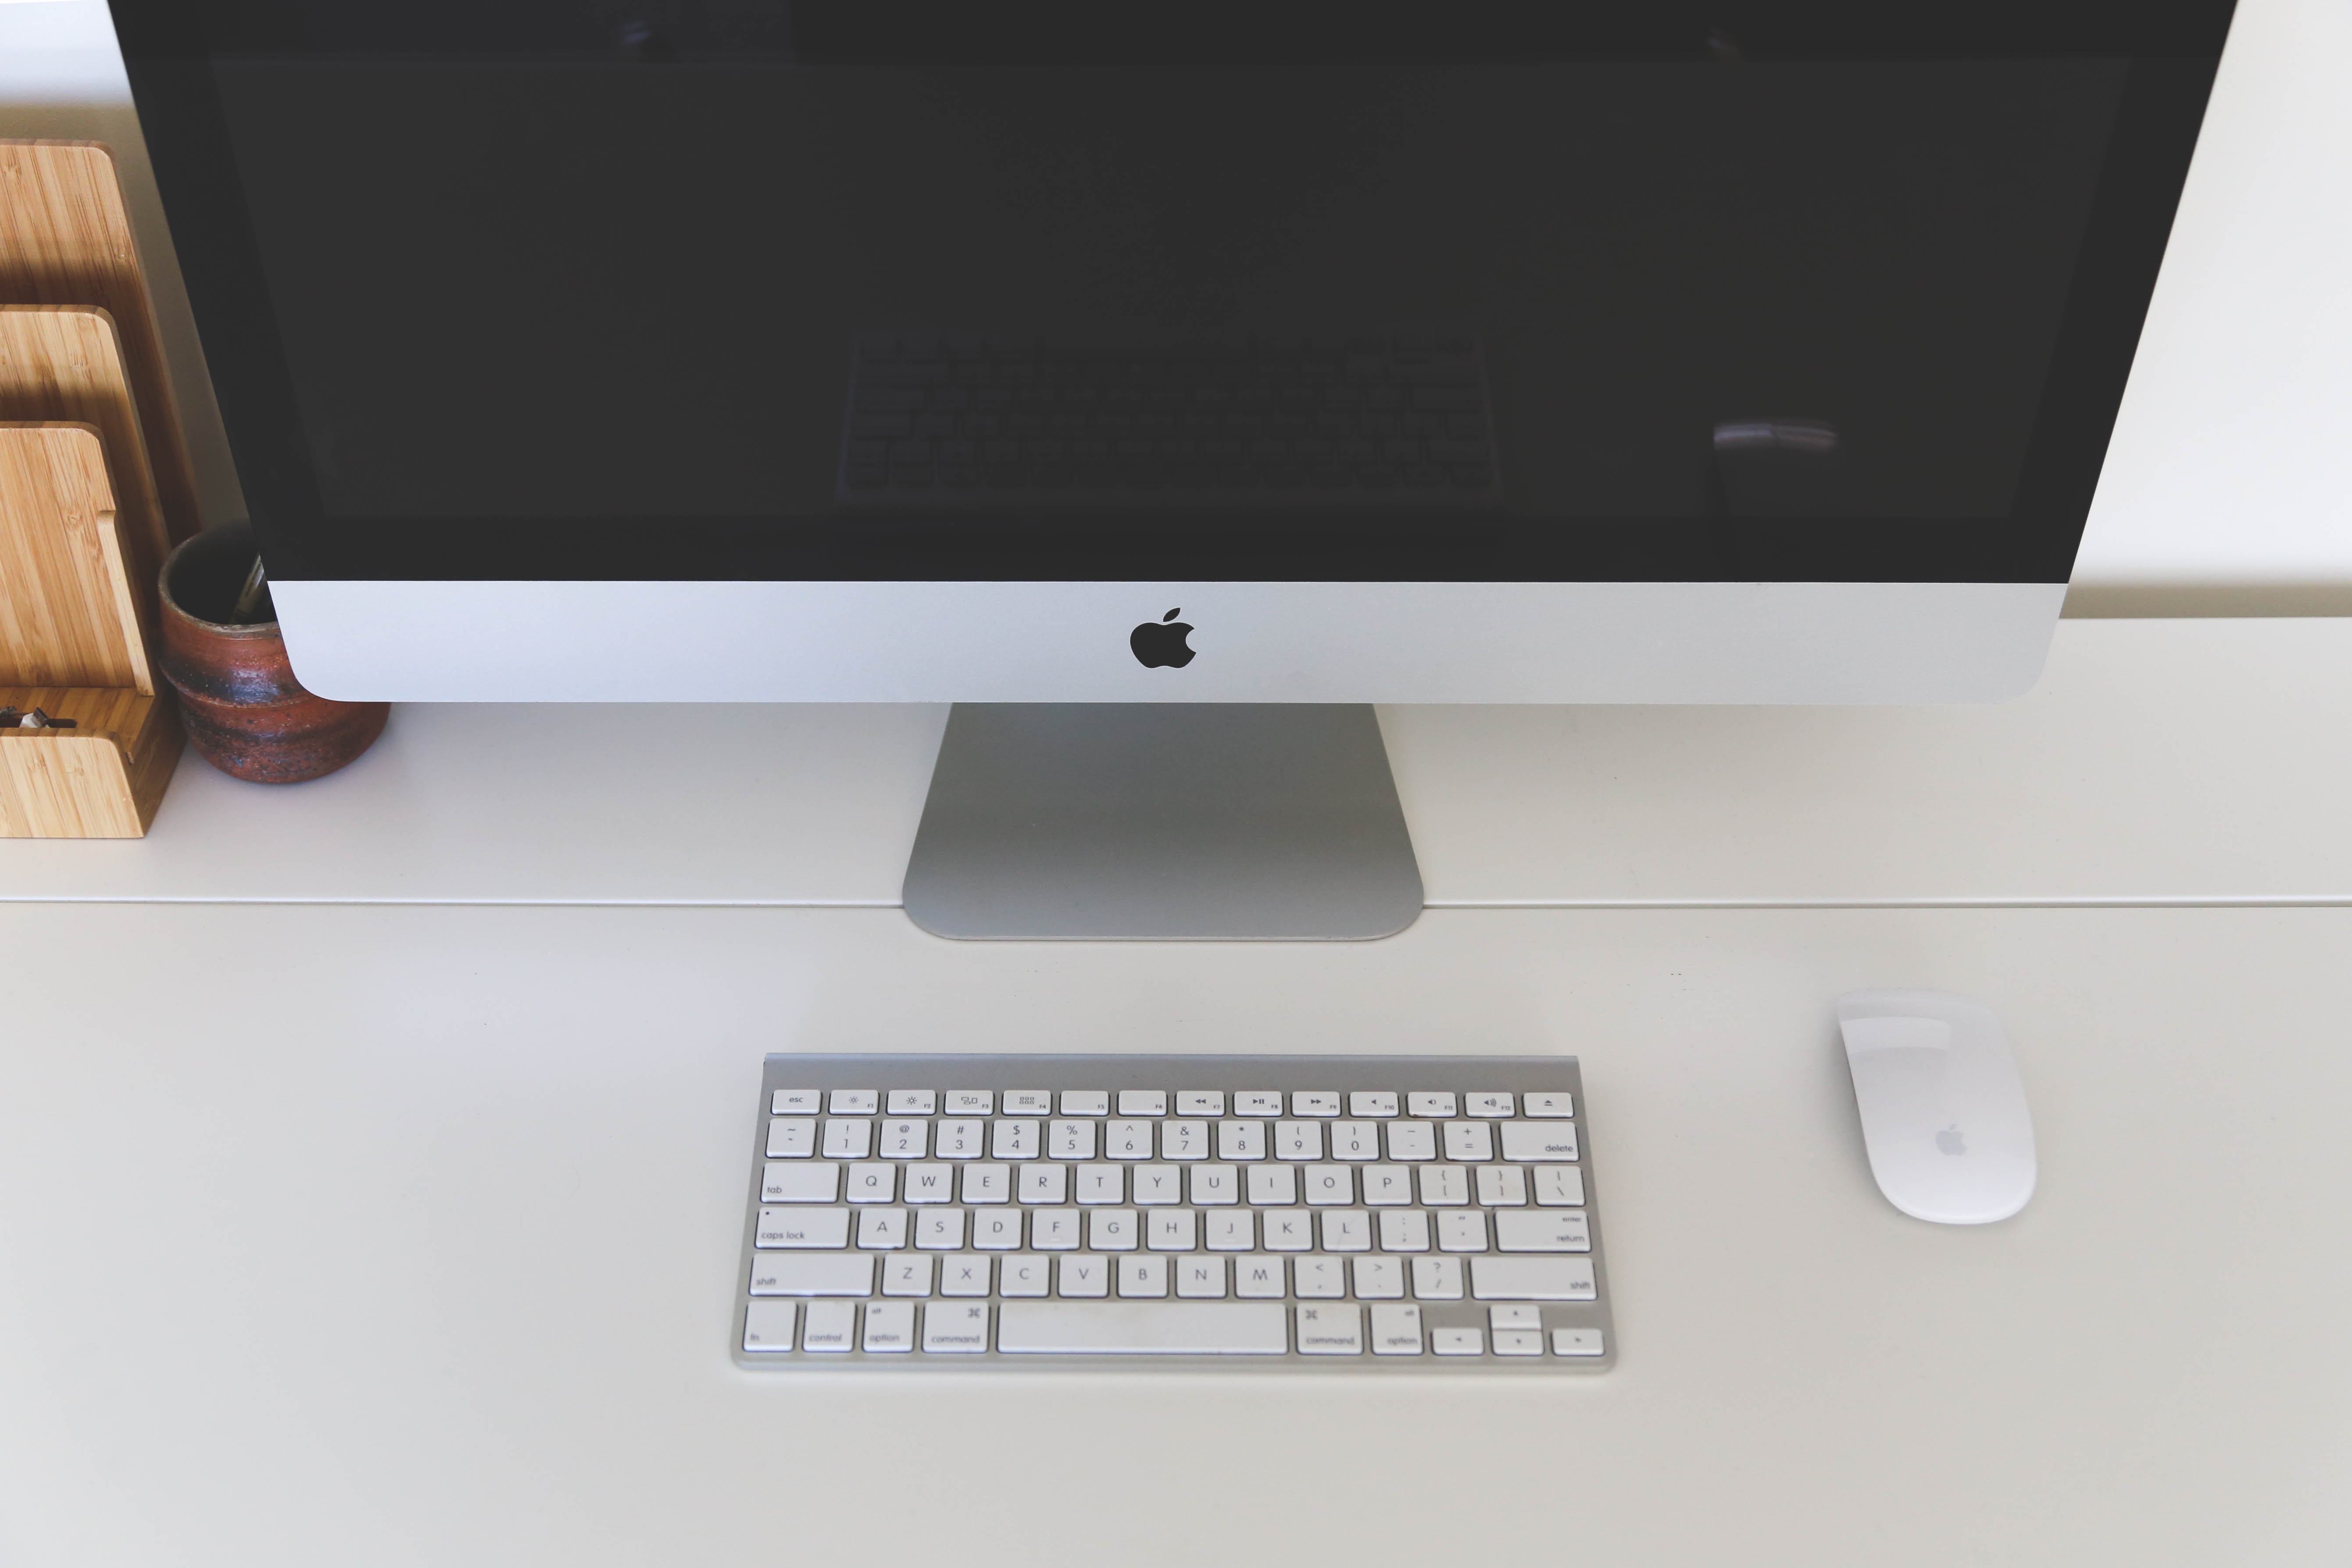
laptop, desk, computer, mac, work, table, keyboard, technology, interior, internet, workspace, office, communication, business, furniture, modern, apple inc, home office, design, display, pc, information, job, multimedia, wireless, workplace